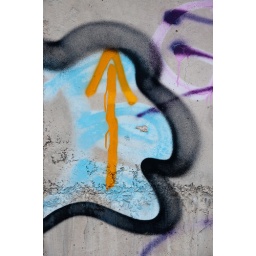
Graffiti of upward orange arrow over blue paw